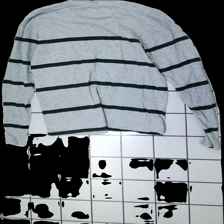
View: back
Type: Top
Category: Men
Brand: Not in the list
Brand text on label: North Bend
Colors: Grey, Black
Material: 100% cotton
Pattern: Striped
Cut: Regular
Size: S
Season: All
Price range: 50-100
Recommended usage: Reuse